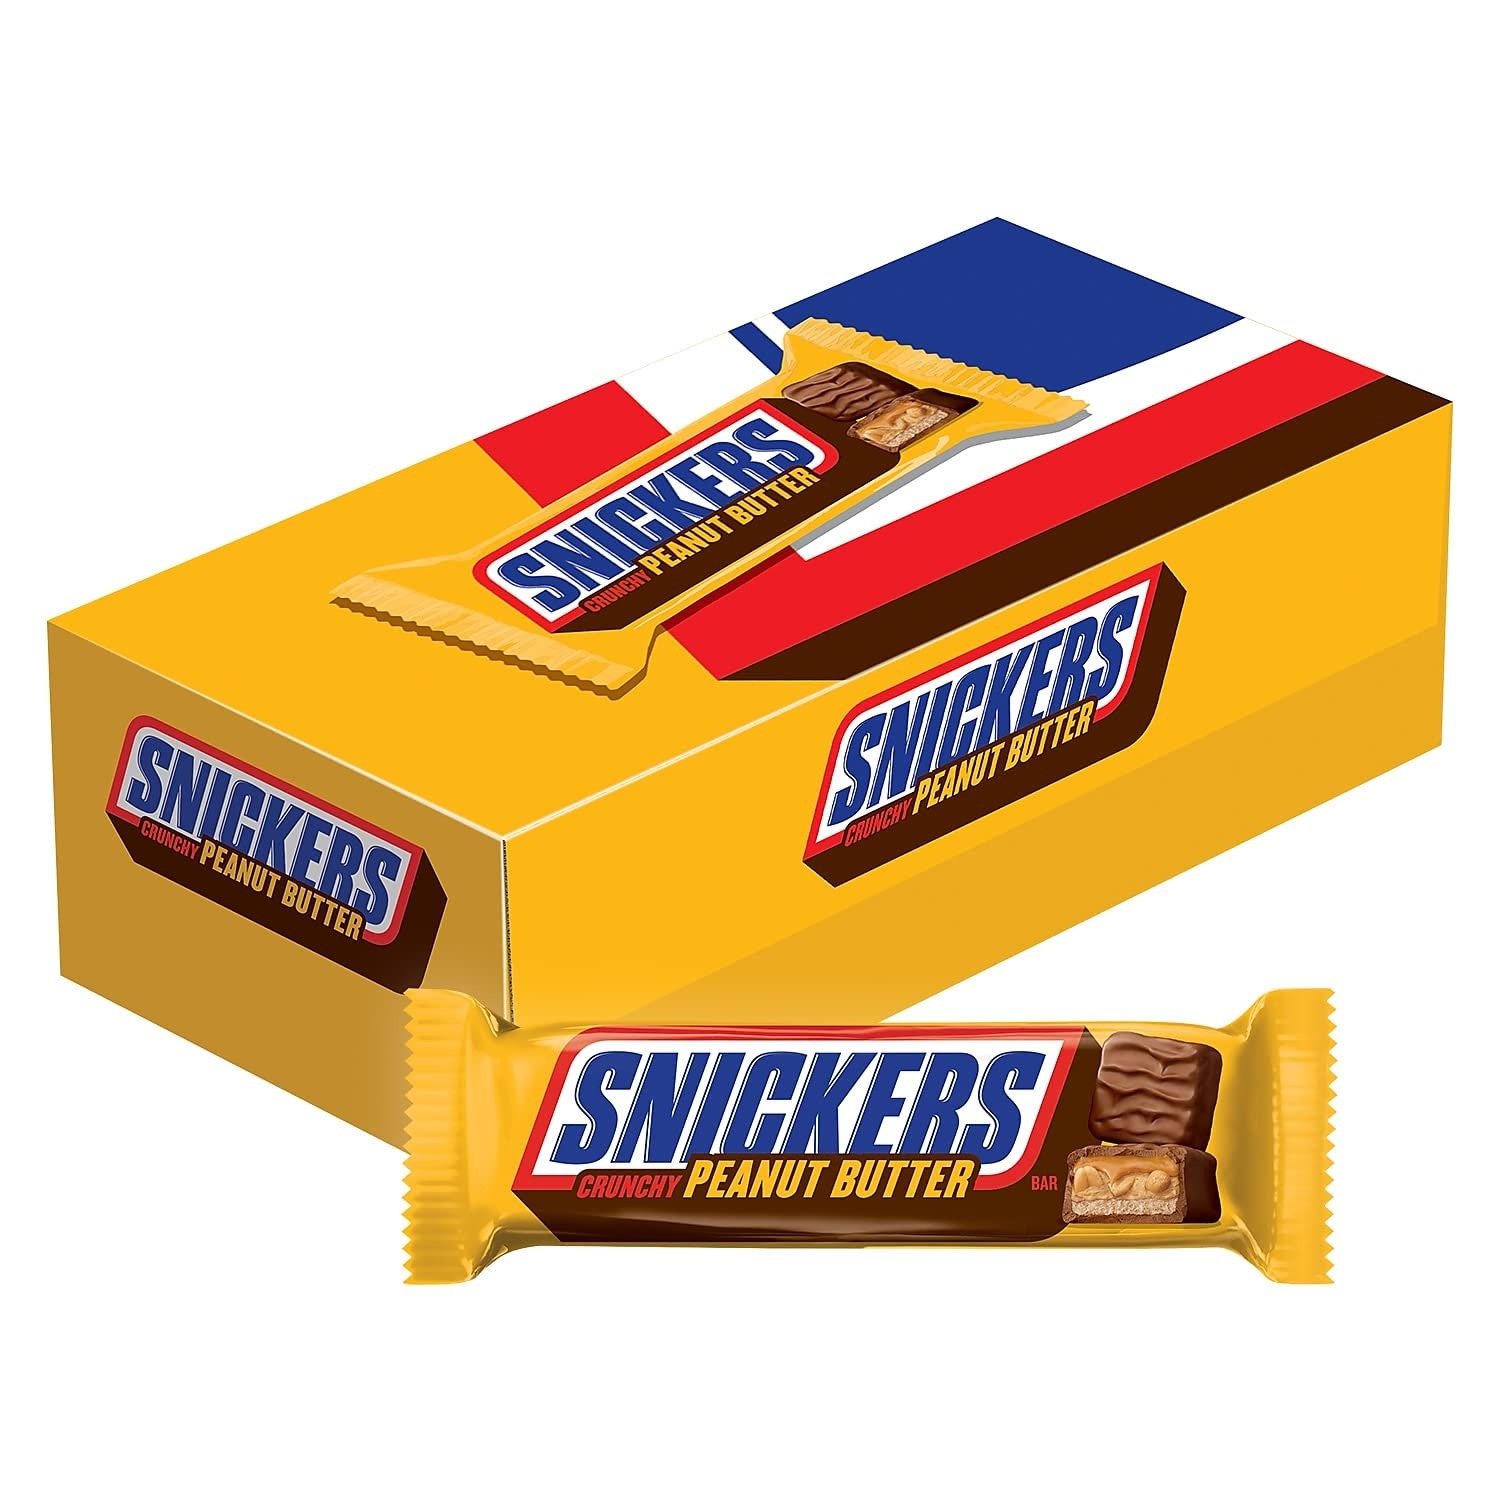
Item Name: Snickers Peanut Butter Squared Bar 1.78 oz
Bullet Point: Perfect year round and a great treat that will ward off tricks during Halloween season
Value: 1.78
Unit: Ounce

Price: 2.885